Kozurushinden Station

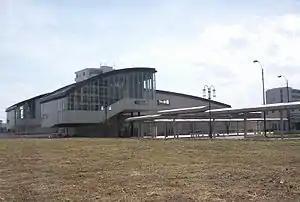
Kozurushinden Station, September 2007

is a railway station in Miyagino-ku in Sendai, Miyagi, Japan operated by East Japan Railway Company (JR East).